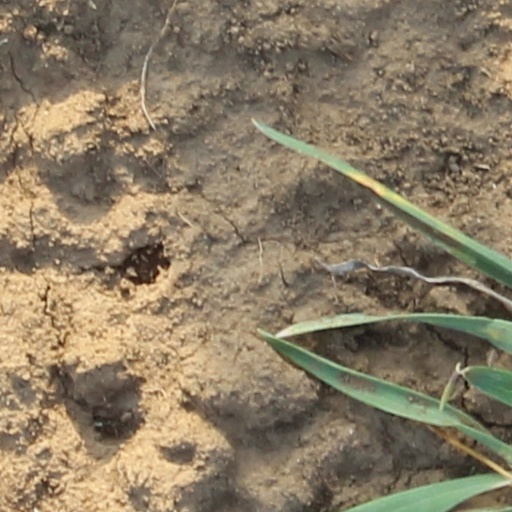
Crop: wheat